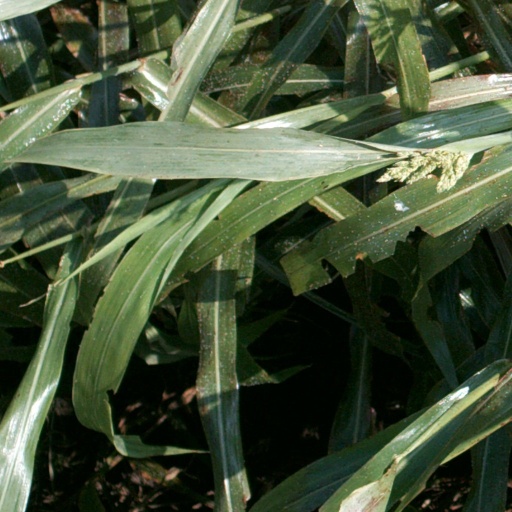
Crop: sorghum